Mike DeWine

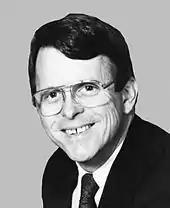
DeWine in 1997

In 1994, DeWine ran again for Senate, defeating prominent attorney Joel Hyatt (the son-in-law of retiring Senator Howard Metzenbaum) by a 14-point margin. DeWine was reelected in 2000, defeating gunshow promoter Ronald Dickson (161,185 votes, or 12.44%) and former U.S. representative Frank Cremeans (104,219 votes, or 8.05%) in the primary and Ted Celeste (brother of former Ohio governor Dick Celeste) in the general election. DeWine sat on the Senate Judiciary and Select Intelligence committees. He was the initial sponsor of the Drug-Free Century Act in 1999 and was a member of the Gang of 14, a bipartisan group of senators that in 2005 made a compromise on judicial nominees. He voted in favor of the 2002 Iraq Resolution authorizing the use of force against Saddam Hussein.